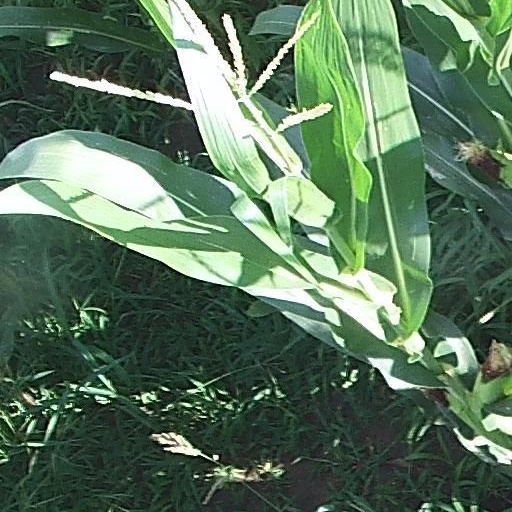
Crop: maize; corn